Maximum Exposure

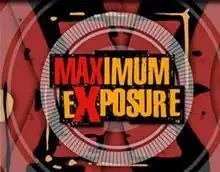

Maximum Exposure (also known as Max X) is an American reality television series showcasing video clips on a variety of subjects. It ran from October 7, 2000 until May 25, 2002. As its various slogans attest, the show was targeted at teens and young adults. The program also showed videos from other reality shows, especially its predecessor "Real TV", and was noted both for its fast-paced action and its analysis of slow-motion replays.